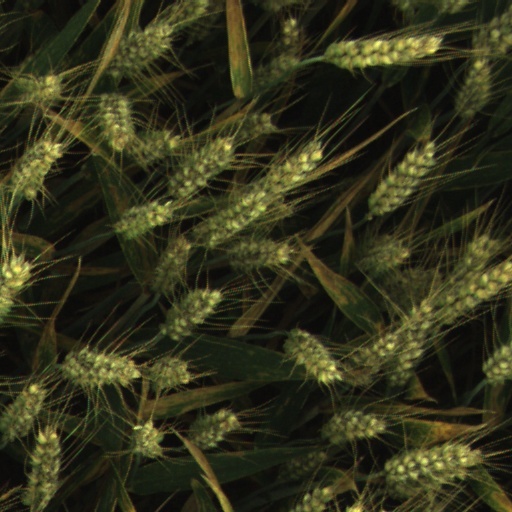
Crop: wheat